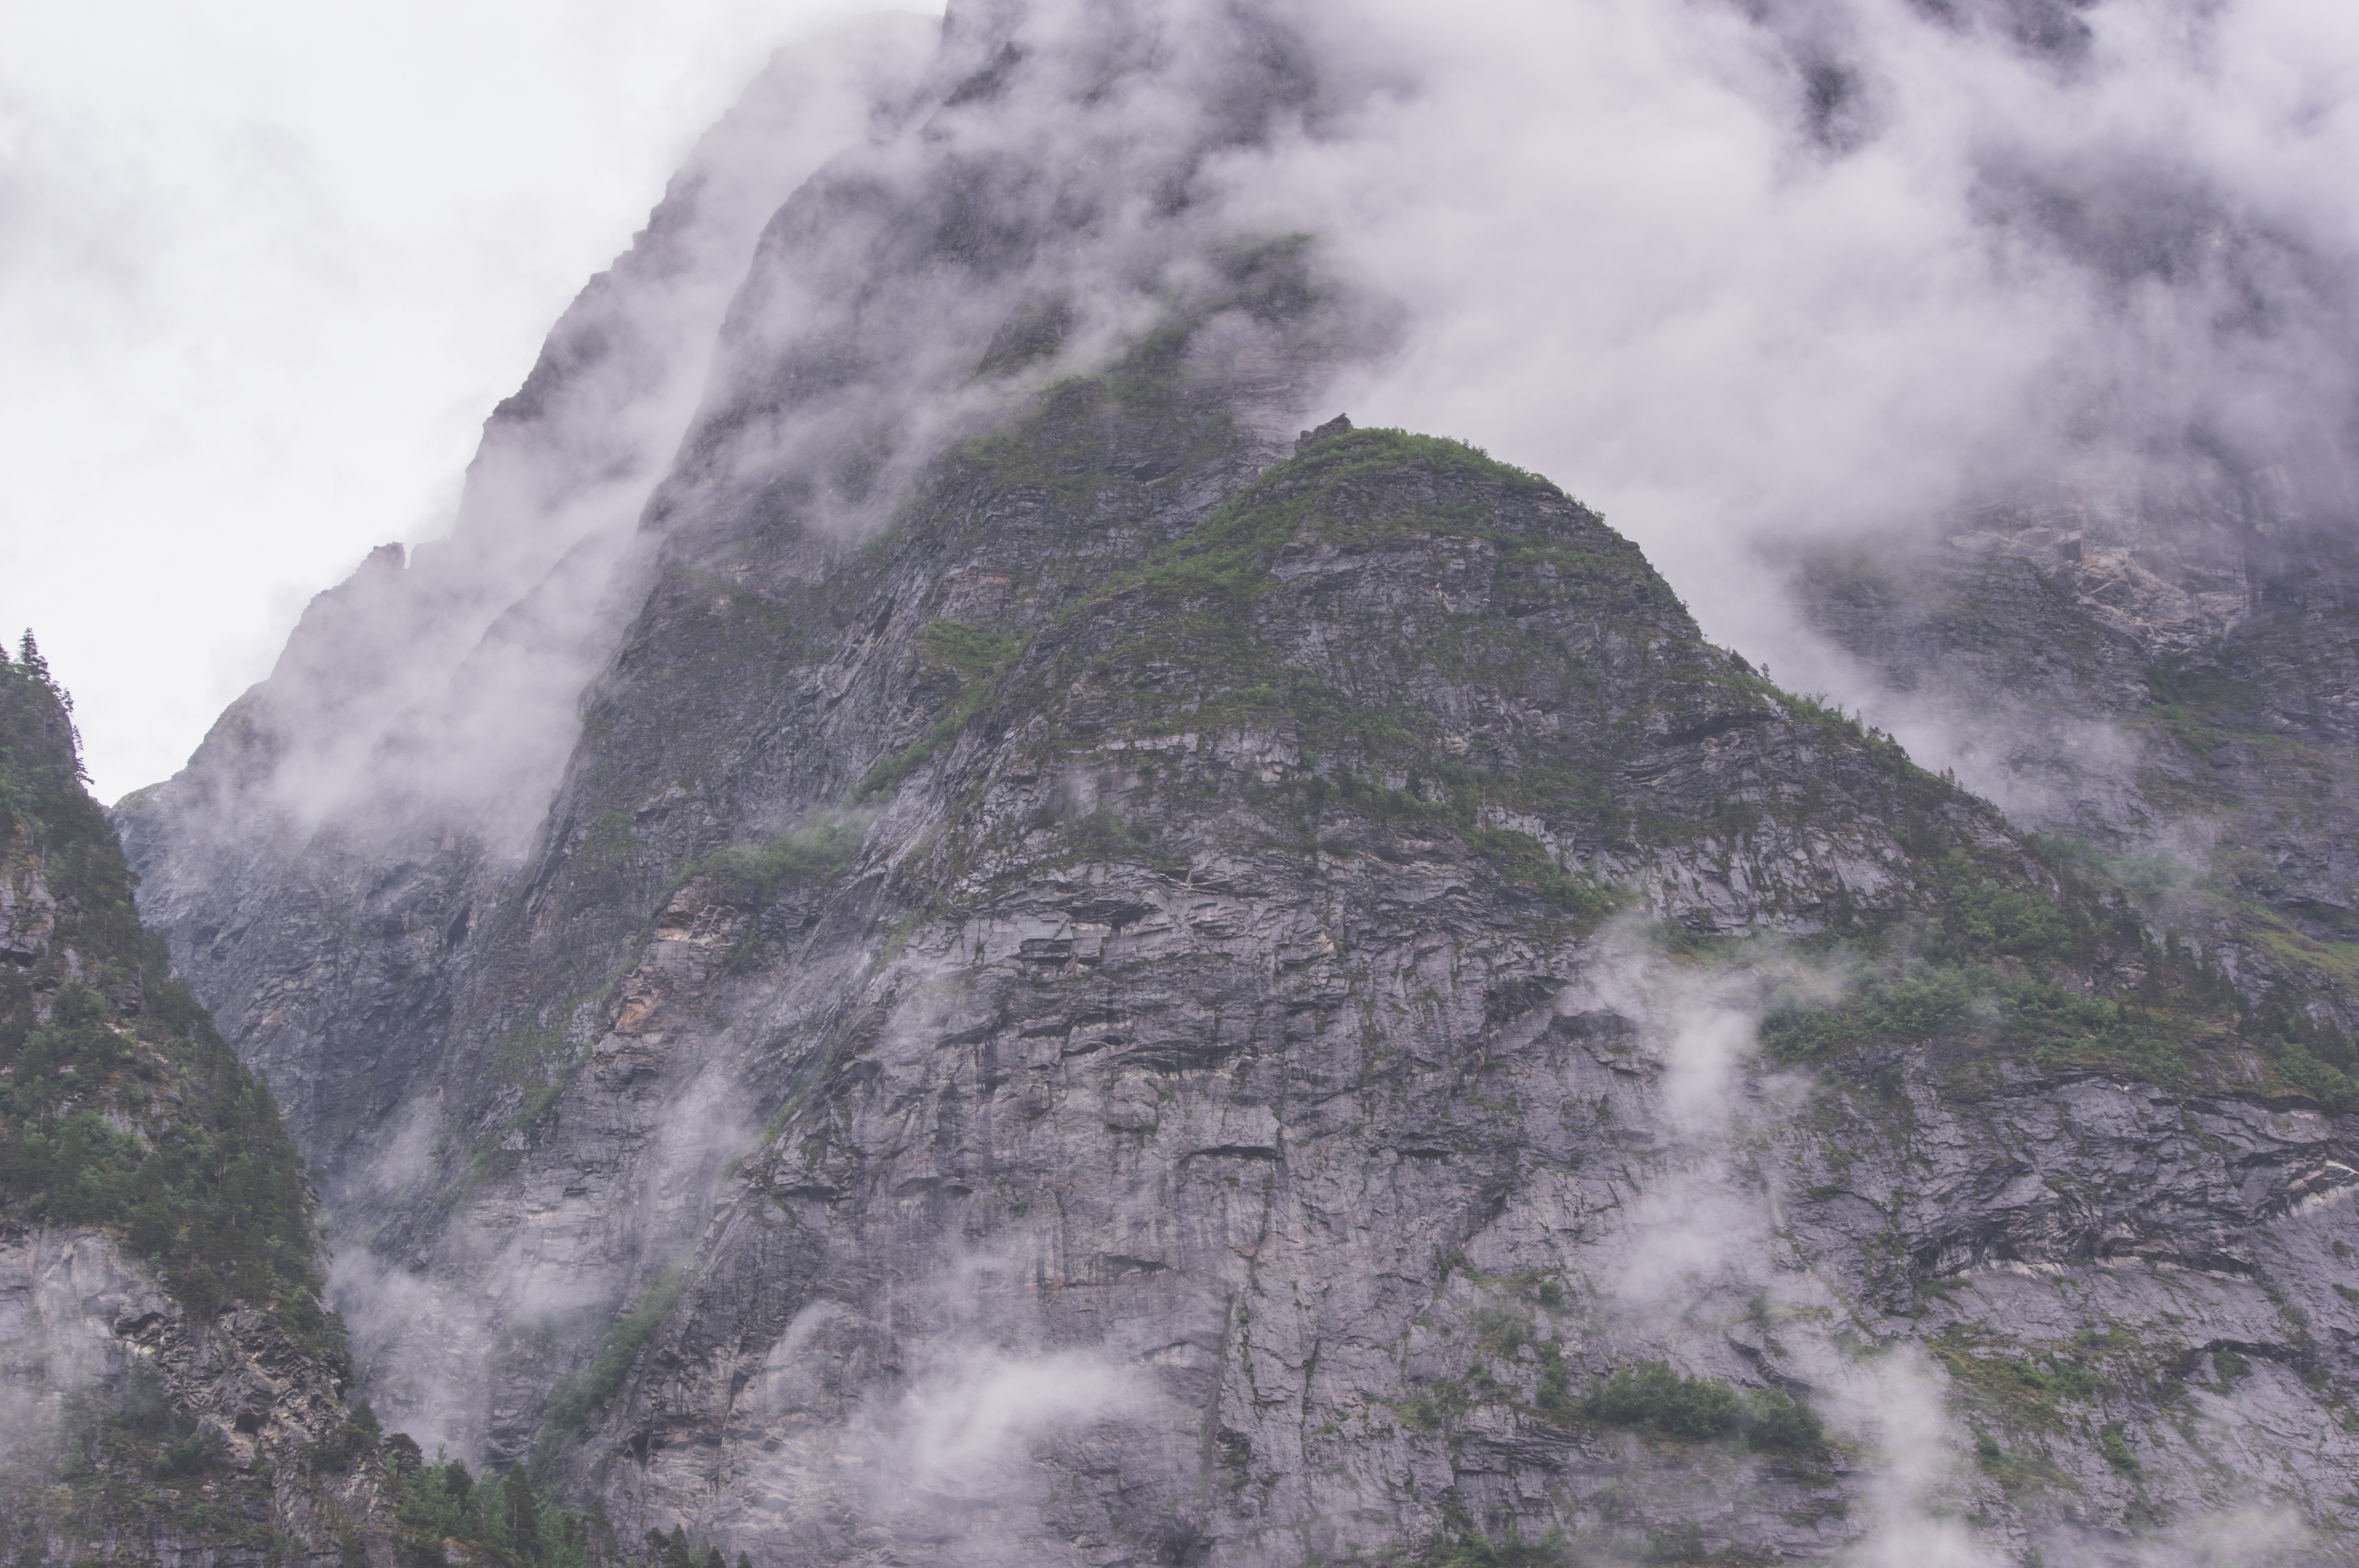
mountain, cloud, mountain range, weather, ridge, summit, alps, plateau, water feature, landform, mountain pass, geographical feature, atmospheric phenomenon, mountainous landforms, geological phenomenon